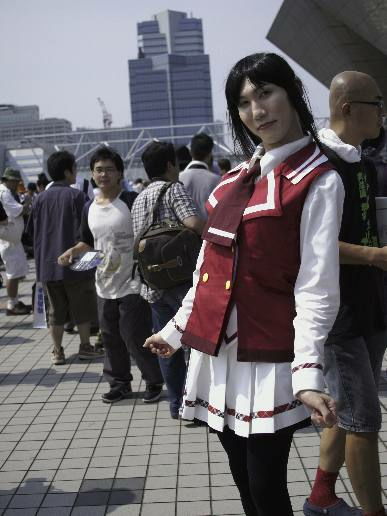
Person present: Yes